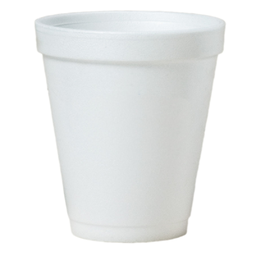
Label: paper